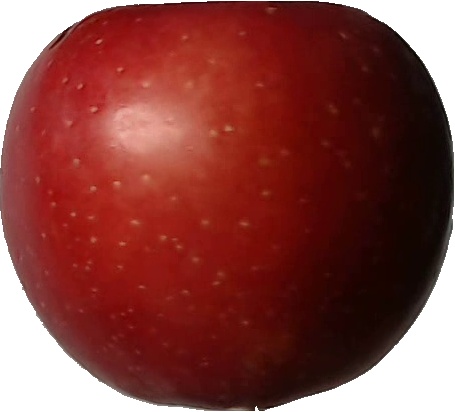
Label: apple_braeburn_1